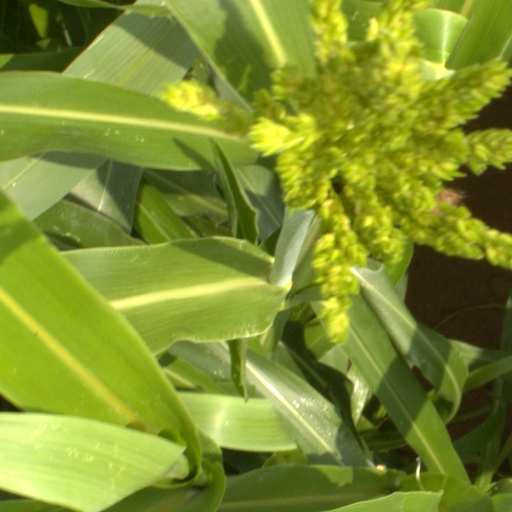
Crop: sorghum